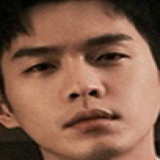
diễn viên Trương Nhược Quân